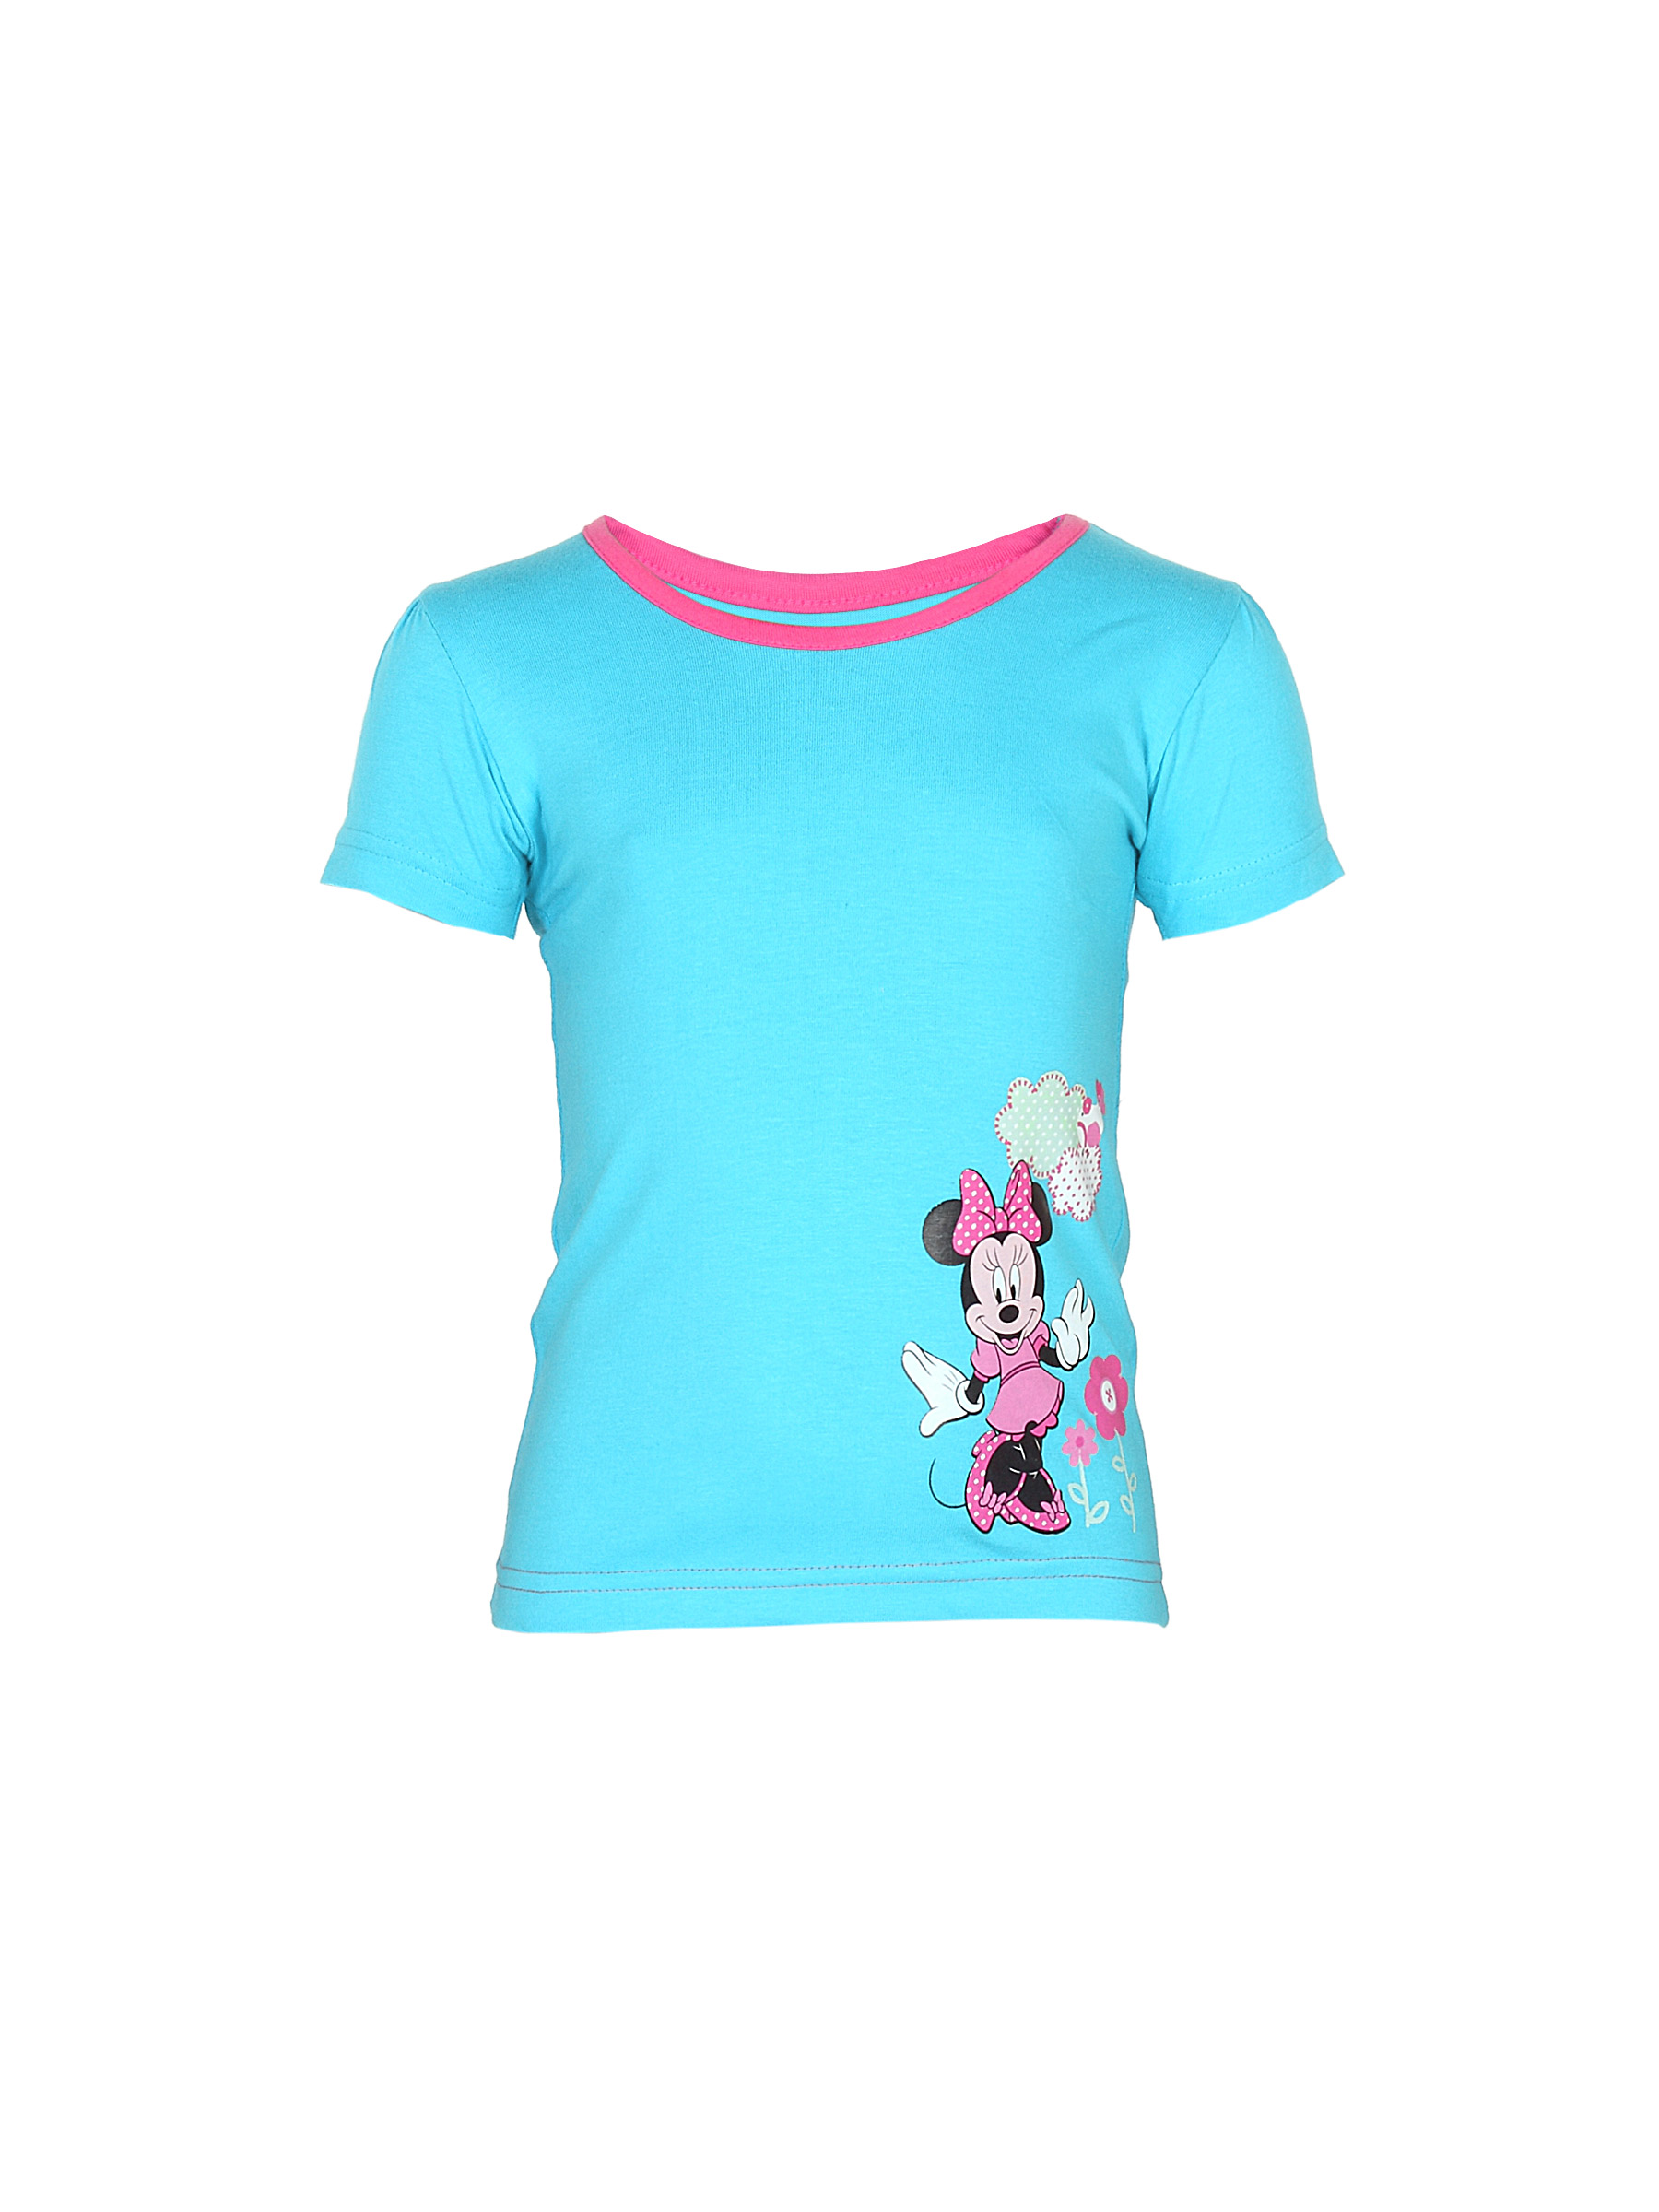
Disney Kids Girl Blue Minnie Blue T-shirt
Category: Apparel / Topwear / Tshirts
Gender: Women
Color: Blue
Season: Summer 2011
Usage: Casual